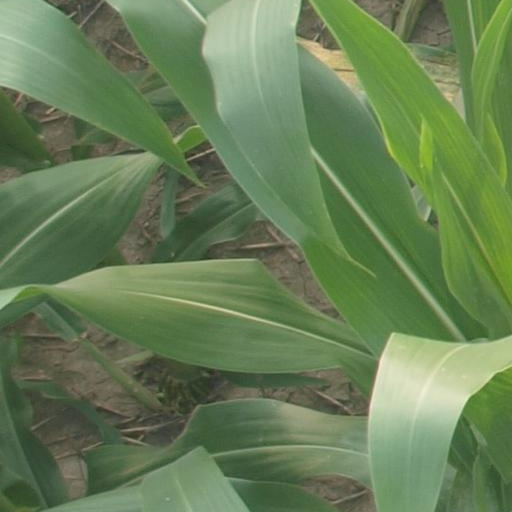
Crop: maize; corn